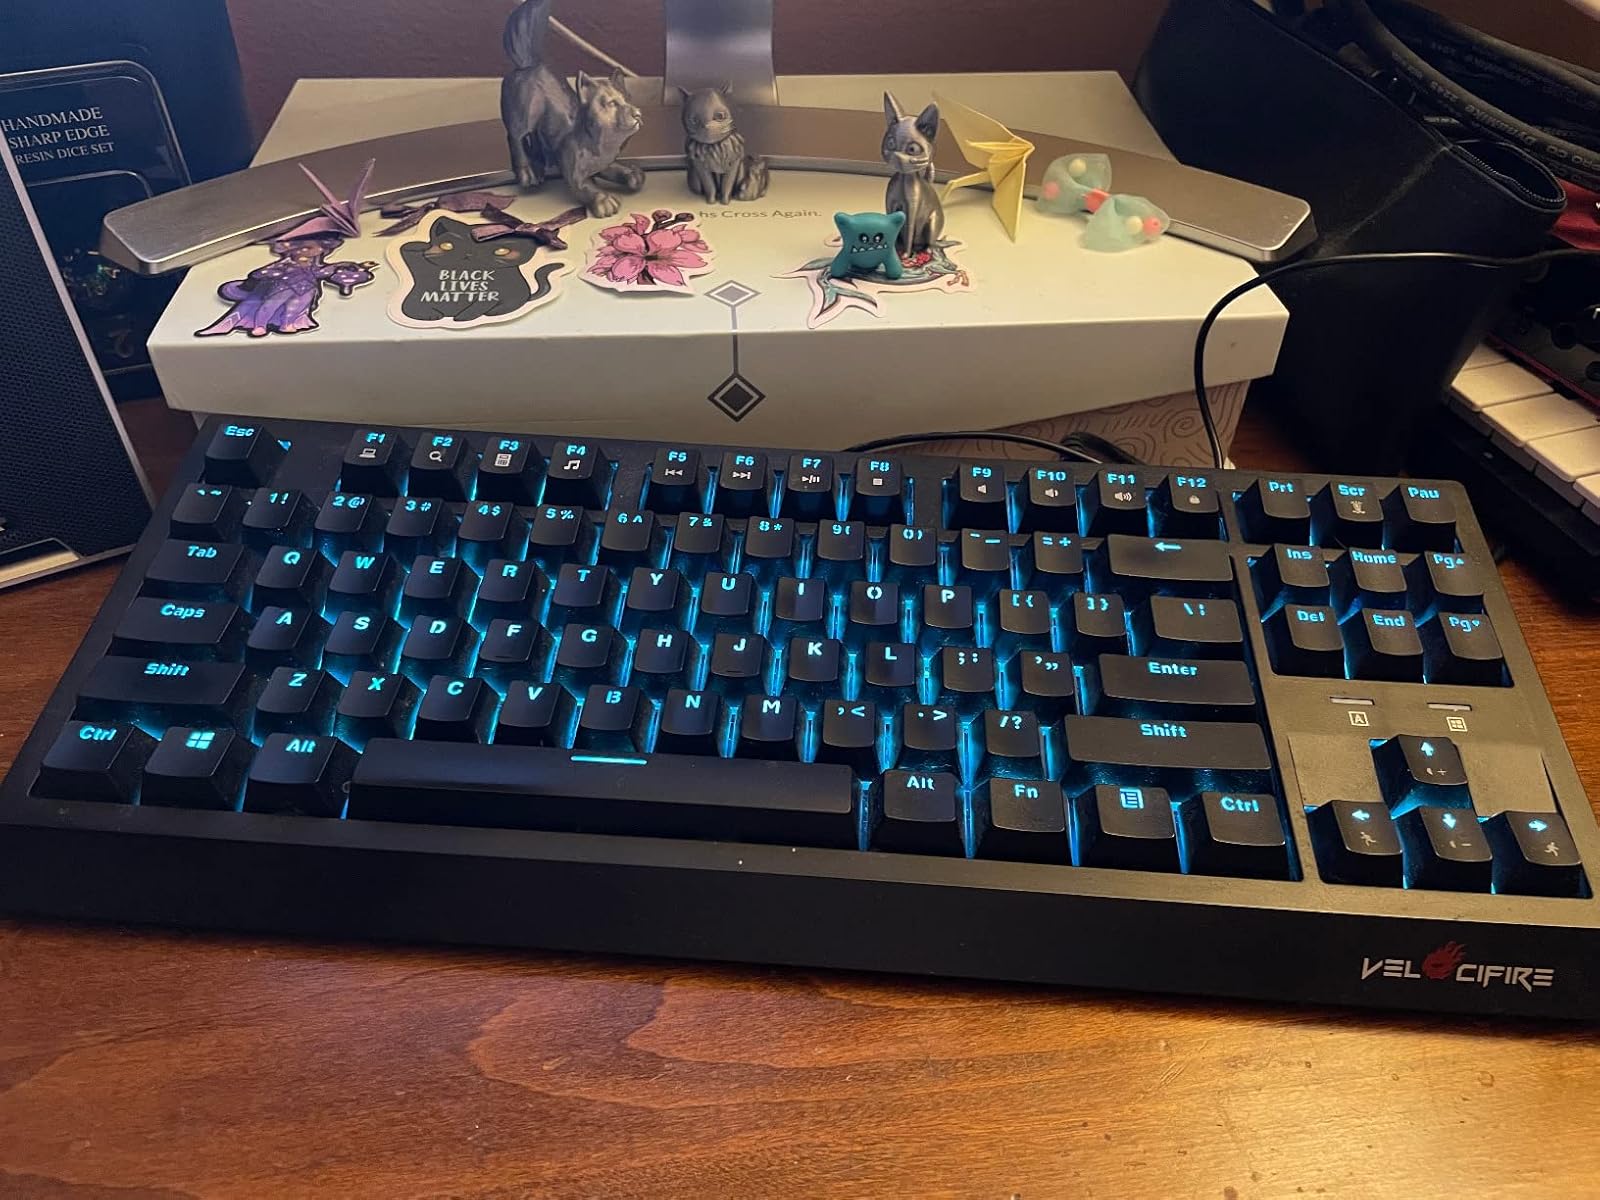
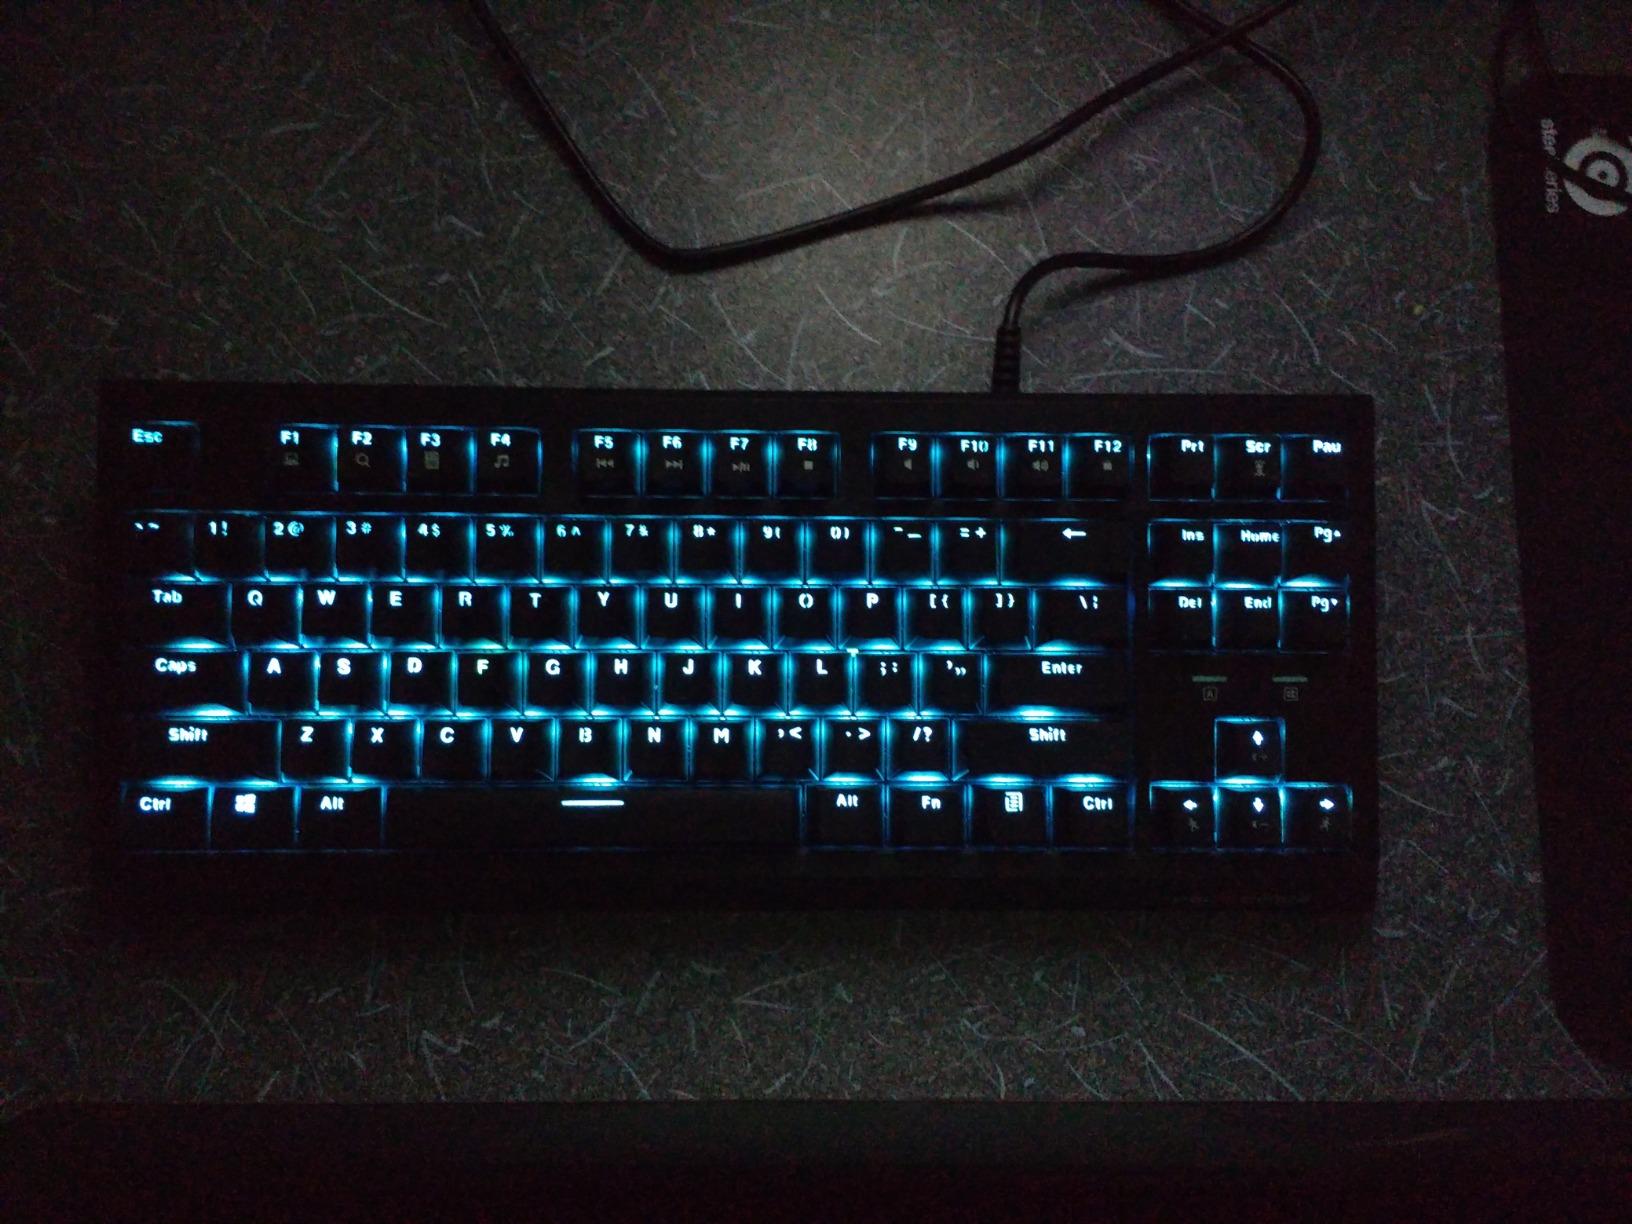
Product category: keyboard
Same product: yes